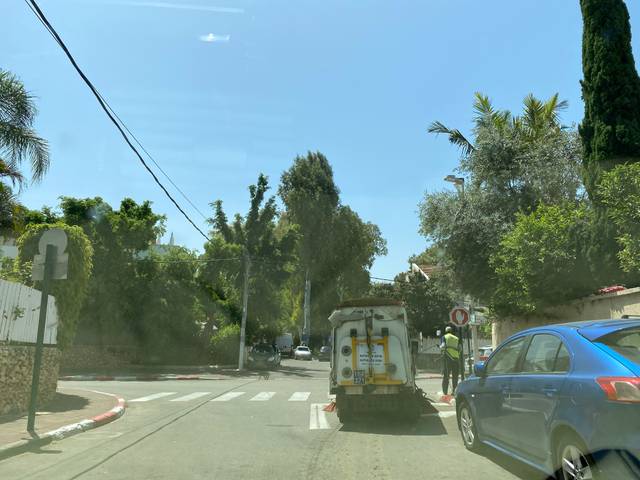
Region: Israel
Coordinates: 32.175, 34.879